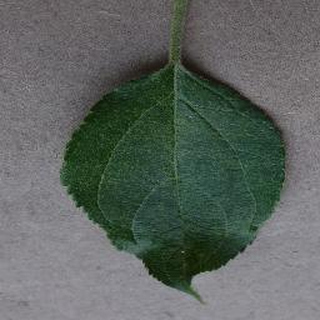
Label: healthy_apple